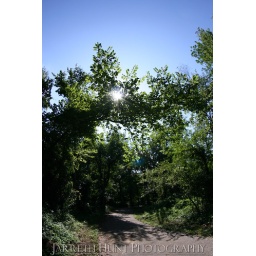
taken on the beautiful bike trails near my house :D